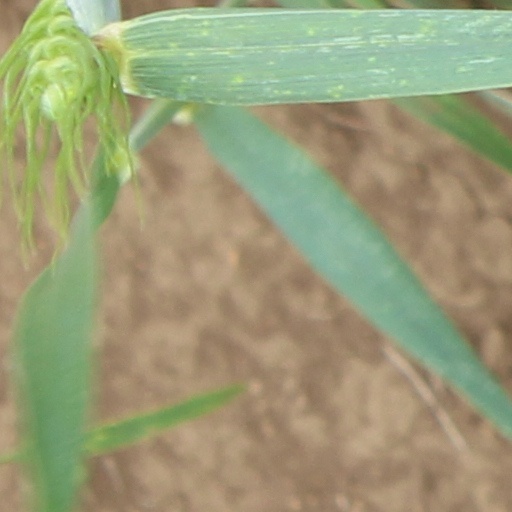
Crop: wheat